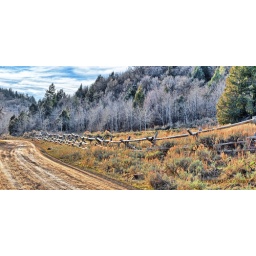
A Forest Service pole fence in the Cache National Forest.